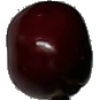
Label: Cherry 1